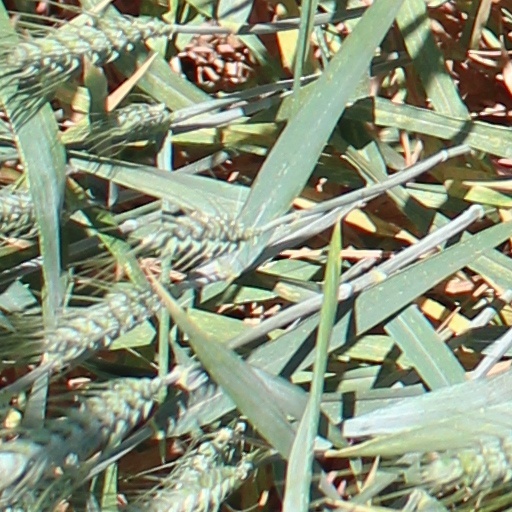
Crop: wheat